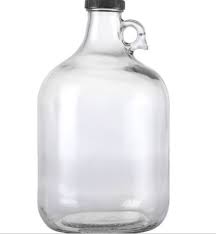
Label: glass